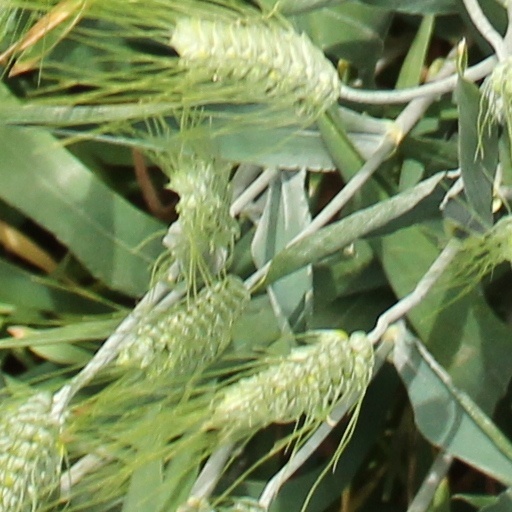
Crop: wheat